Aura Center

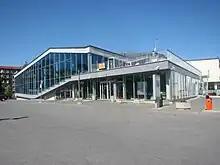
Aura Center

According to the center, they have about 350,000 visitors a year and an average of about 1,000 a day.